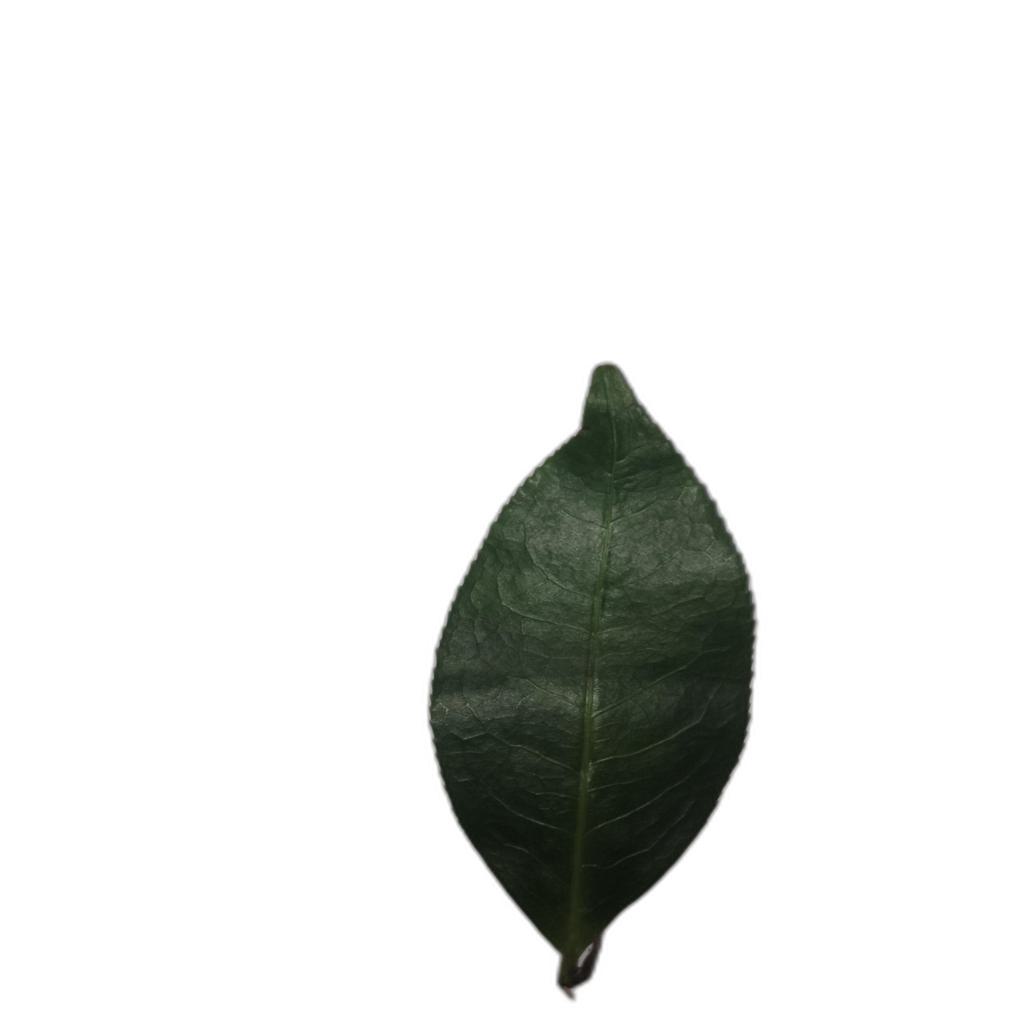
Label: Healthy